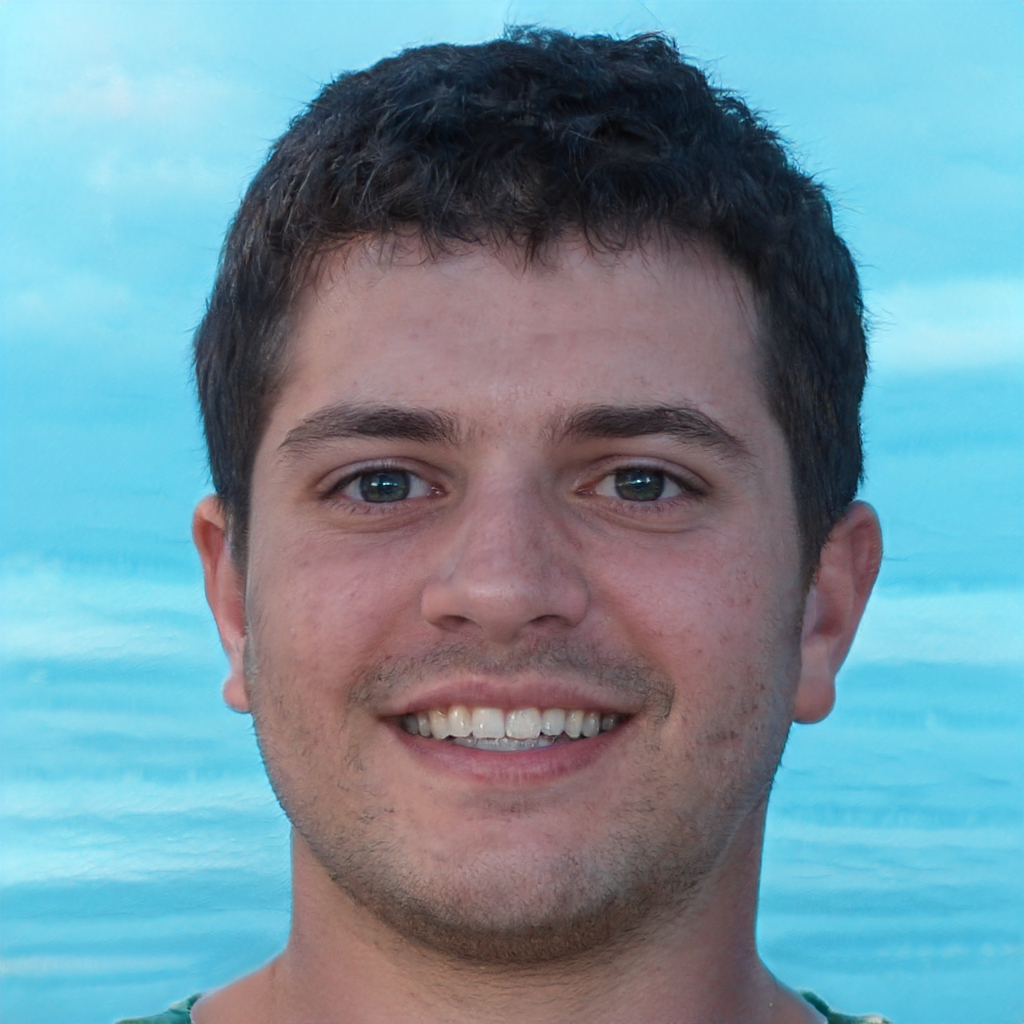
Gender: Male